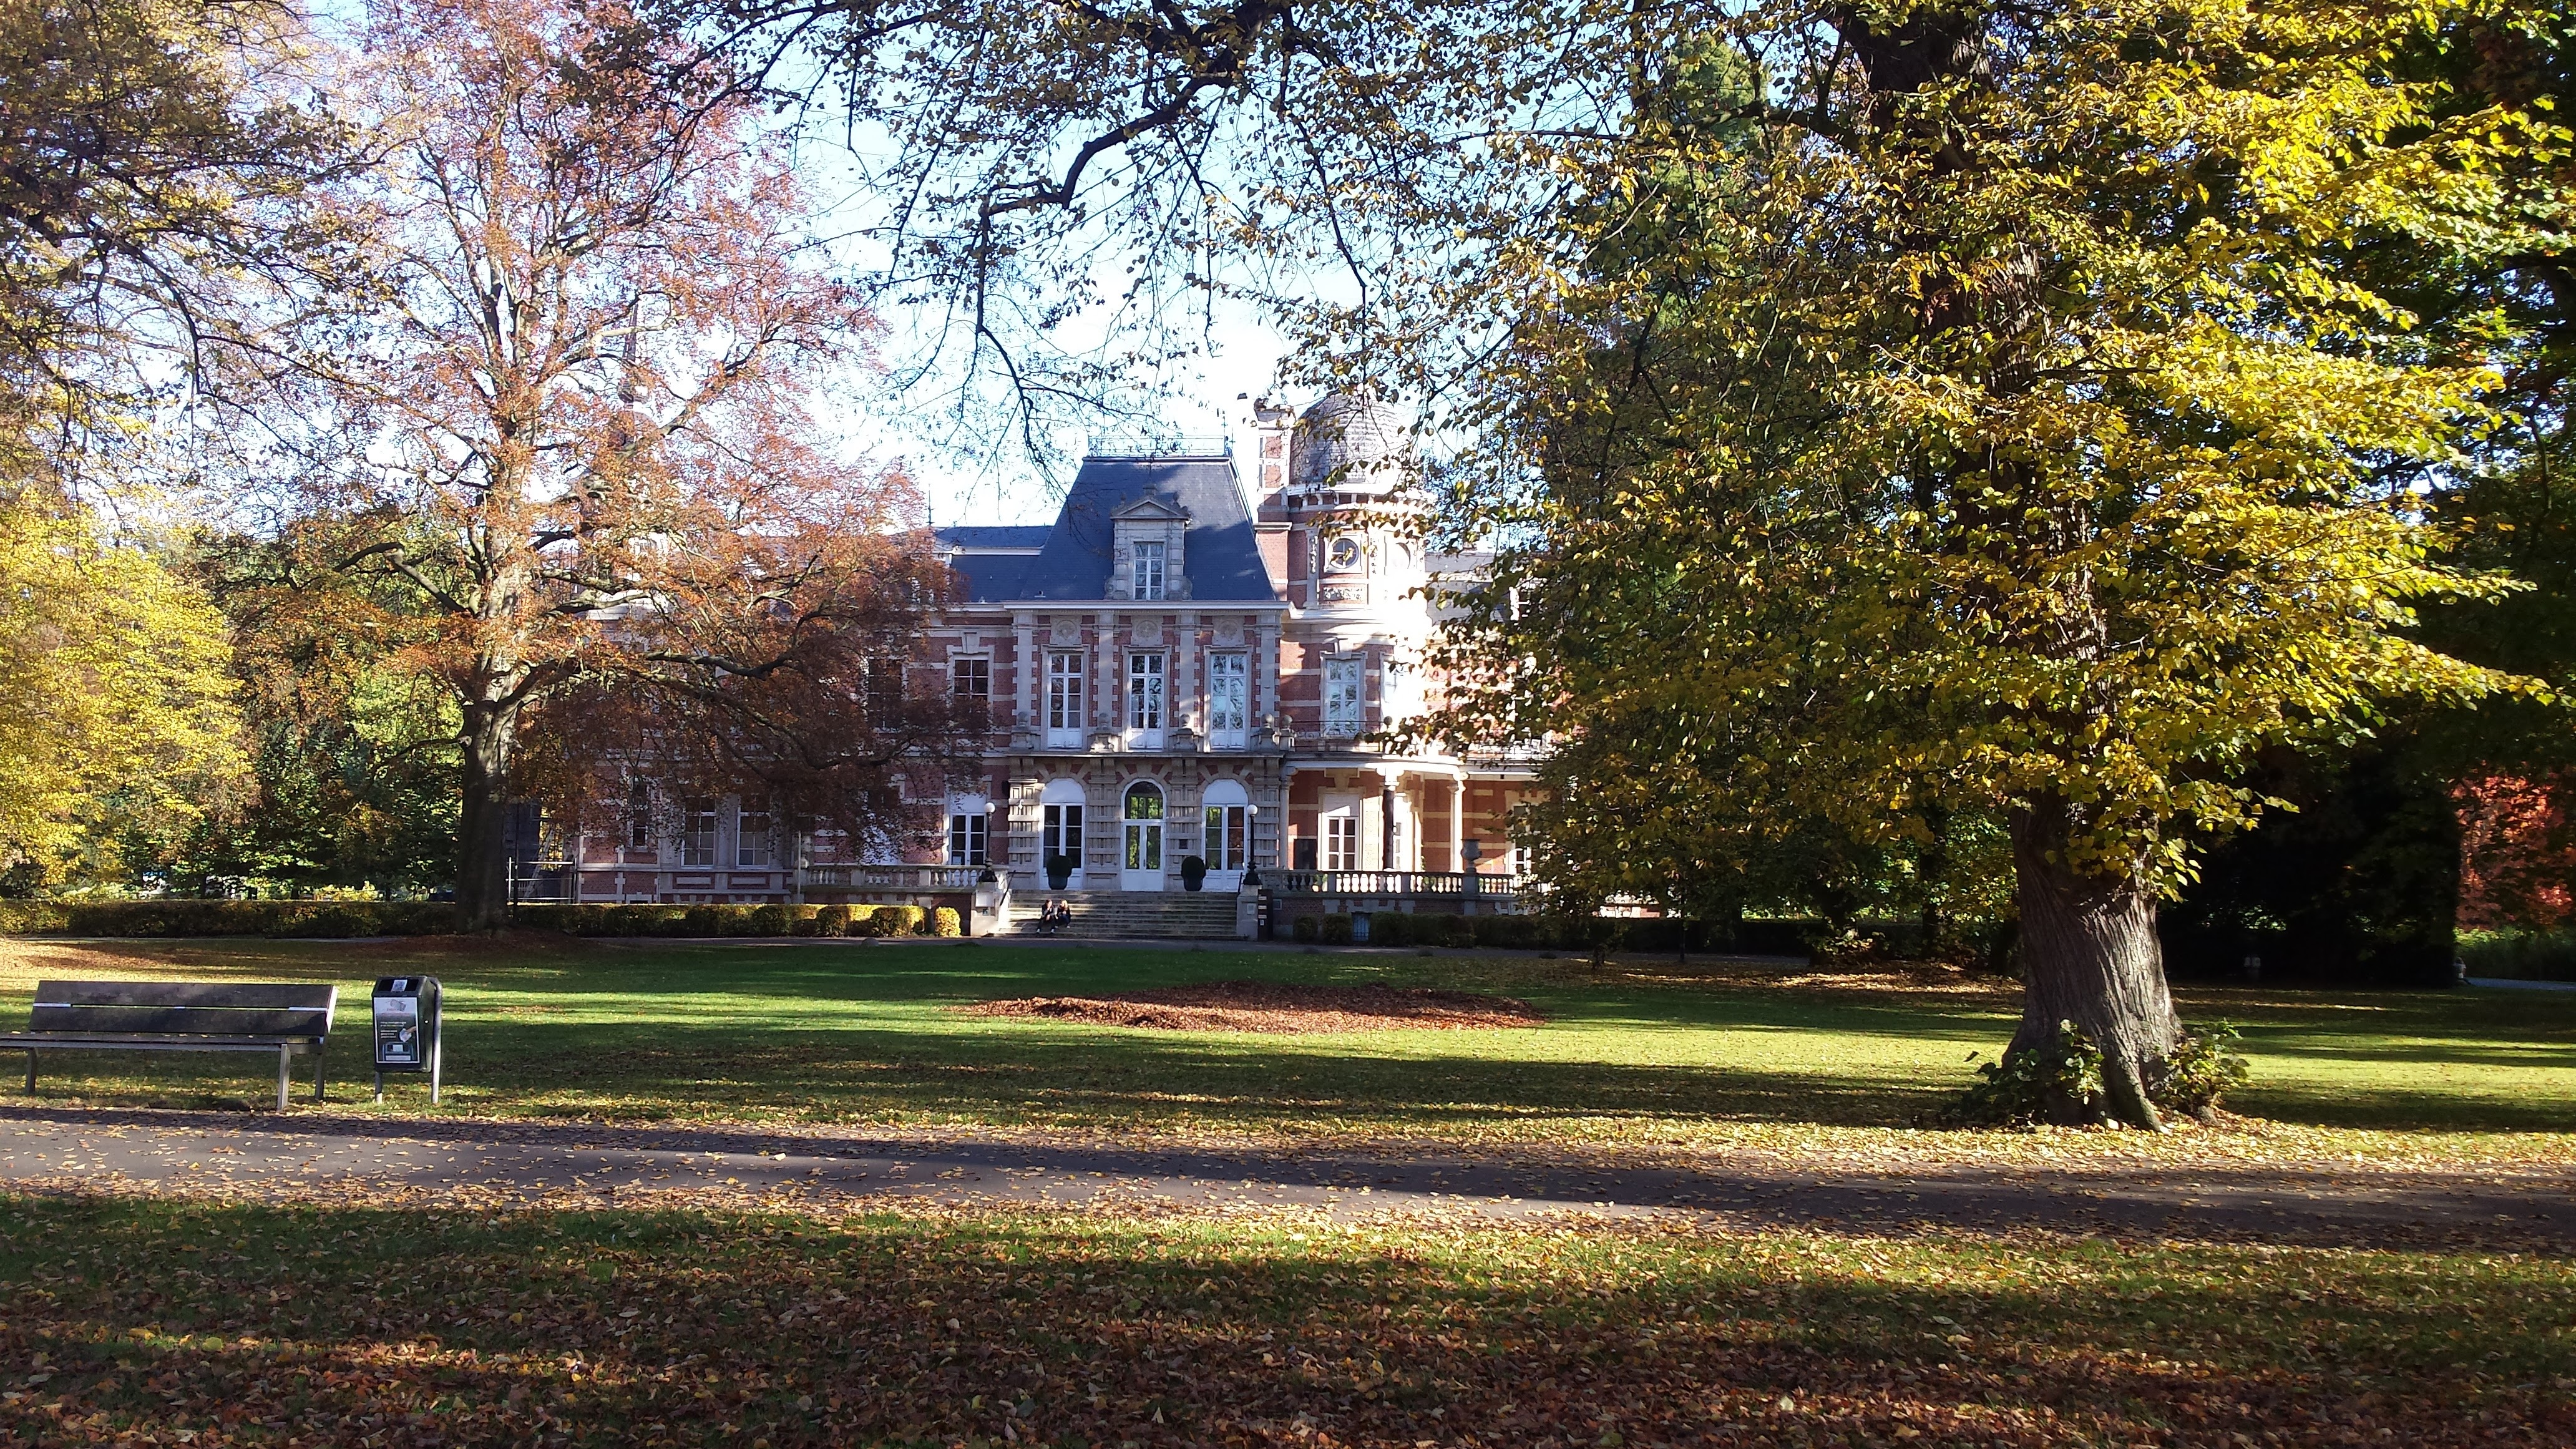
tree, lawn, chateau, home, autumn, park, castle, garden, season, estate, antwerp, stately home, woody plant, brasschaat